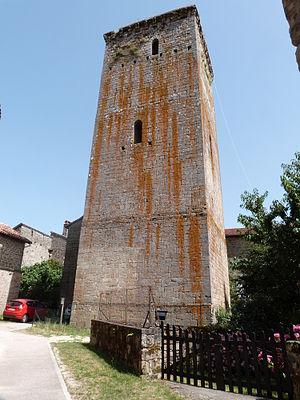
Tour de l'Horloge (Inscrit) This building is indexed in the Base Mérimée, a database of architectural heritage maintained by the French Ministry of Culture,
La tour de l'Horloge est située dans le quartier du Fort, sur la commune de Cardaillac, dans le département du Lot.